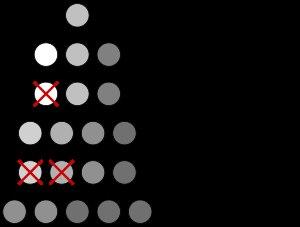
En biologie, l’évolution est la transformation du monde vivant au cours du temps, qui se manifeste par des changements phénotypiques des organismes à travers les générations. Ces changements généralement graduels peuvent aboutir, à partir d’une seule espèce, à la formation de nouvelles variétés périphériques devenant progressivement des « espèces-filles ». Inversement, la fusion de deux lignées par hybridation ou par symbiogenèse entre deux populations d'espèces différentes peuvent produire une troisième espèce nouvelle. L’évolution explique la biodiversité sur Terre. L’histoire des espèces peut ainsi être pensée et représentée sous la forme d’un arbre phylogénétique et d’autres schémas et modèles, qui permettent de comprendre le phénomène de l’évolution.
En biologie, la théorie de la sélection multi-niveaux, ou sélection multipolaire défend l’idée que la sélection naturelle est une résultante de plusieurs composantes appelées “unités de sélection”. Après la théorie de l’évolution selon le naturaliste britannique Charles Darwin, centrée sur l’individu, d’autres scientifiques ont développé différentes échelles d'interprétation de la sélection naturelle. Les interactions entre les différentes unités de sélection se traduisent par une dynamique d’où peuvent émerger des conflits.
La biosémantique est une approche philosophique et scientifique de l'esprit qui traite la capacité à former des représentations mentales comme une fonction biologique spécifique héritée de l'évolution. La biosémantique est la version la plus sophistiquée des approches téléosémantiques de l'esprit. Elle est associée à la philosophe américaine Ruth Millikan qui en a forgé le concept et en a développé la méthodologie.
La théorie synthétique de l'évolution est une théorie darwinienne de l'évolution basée sur la sélection naturelle de variations aléatoires du génome. Elle est aussi appelée synthèse néodarwinienne, théorie néodarwinienne de l'évolution ou plus simplement néodarwinisme.